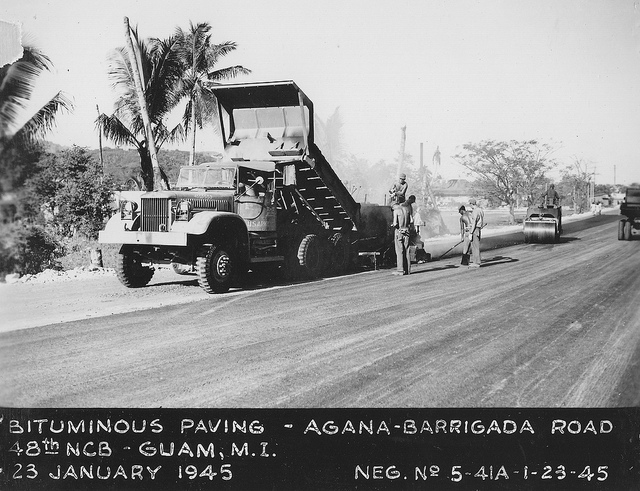
a old black and white photo of a construction truck

A truck and equipment with workers paving a road.